Croatian-Slavonian-Dalmatian theater in the Great Turkish War

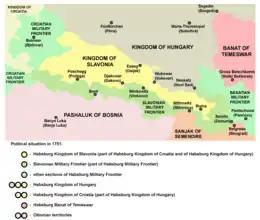
Territories of Slavonia following Treaty of Karlowitz in 1699.

The Peace of Karlowitz, was signed in 1699 between the two warring empires, which confirmed the liberation of entire Slavonia from the Ottomans. Although emperor Leopold made promises that newly liberated territories will fall under jurisdiction of Croatian ban, in the end the imperial Court Financial Chamber grabbed real political power. Since there was also a substantial military importance of these lands, the powerful military authorities also kept their influence in Slavonia, therefore Chamber's and military authorities in Slavonia actually intermingled, which caused conflicts between them. Kingdom of Slavonia was therefore made a separate Habsburg land under joint civil-military administration which lasted from 1699 to 1745.